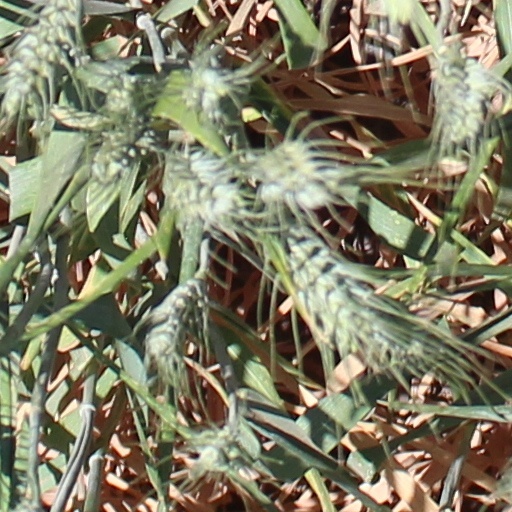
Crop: wheat